SS Lazio

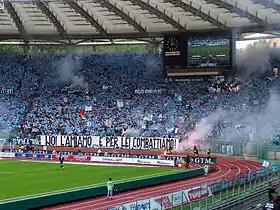
SS Lazio fans in the Curva Nord of the Stadio Olimpico

Lazio had two more Coppa Italia triumphs in 1998 and 2004, as well as the last UEFA Cup Winners' Cup in 1999. They also reached the UEFA Cup final, but lost 0–3 against Internazionale. In addition, Lazio won the Supercoppa Italiana twice and defeated Manchester United in 1999 to win the UEFA Super Cup. In 2000, Lazio became also the first Italian football club to be quoted on the Italian Piazza Affari stock market.